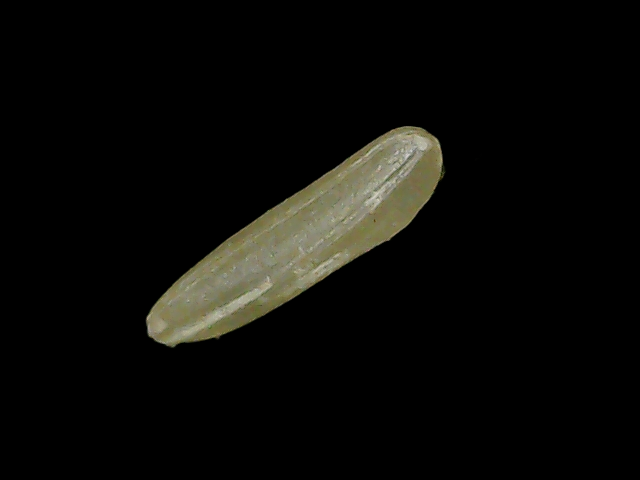
Rice variety: Binadhan19